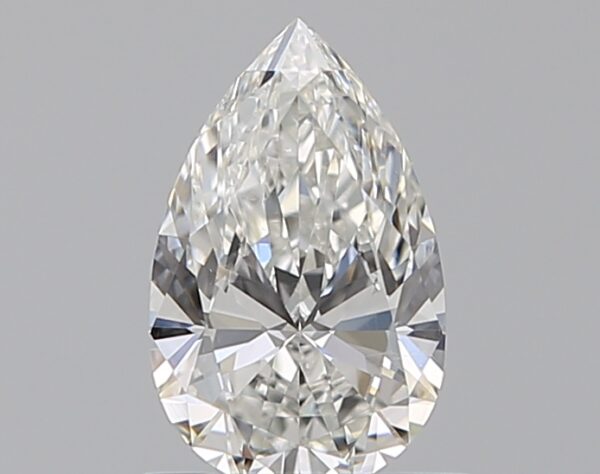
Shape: pear
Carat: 0.7
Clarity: SI1
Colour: F
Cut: EX
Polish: EX
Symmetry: VG
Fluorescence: N
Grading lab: GIA
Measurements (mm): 7.91 x 4.93 x 2.92